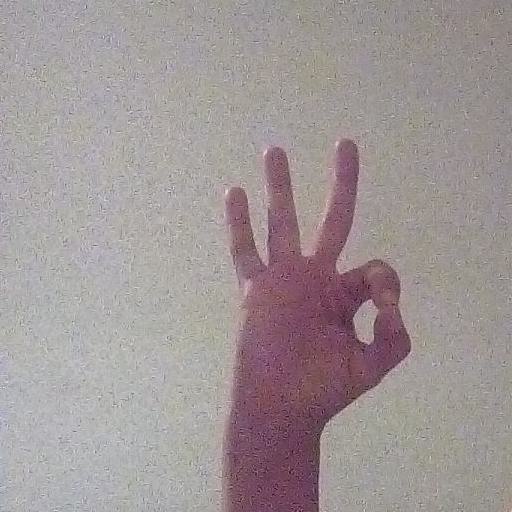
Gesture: ok